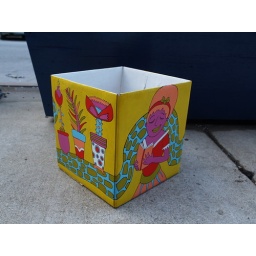
Art box for CUL library donations, designed by Mindy Fisher